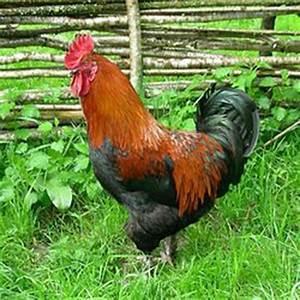
chicken